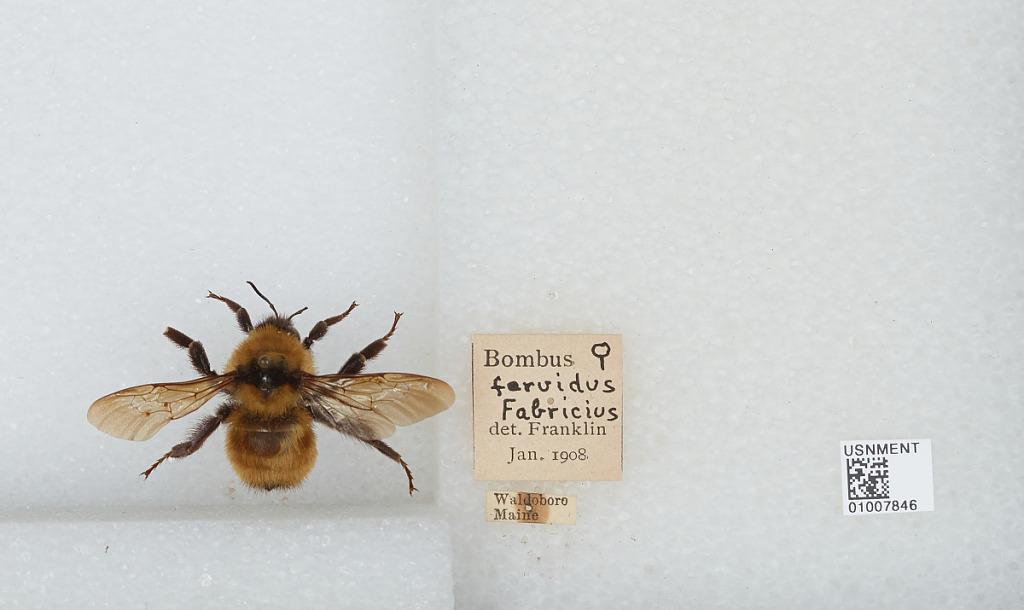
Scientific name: Bombus (Fervidobombus) fervidus fervidus (Fabricius)
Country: United States
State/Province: Maine
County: Lincoln
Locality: Waldoboro
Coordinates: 44.1014, -69.3897
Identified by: Franklin